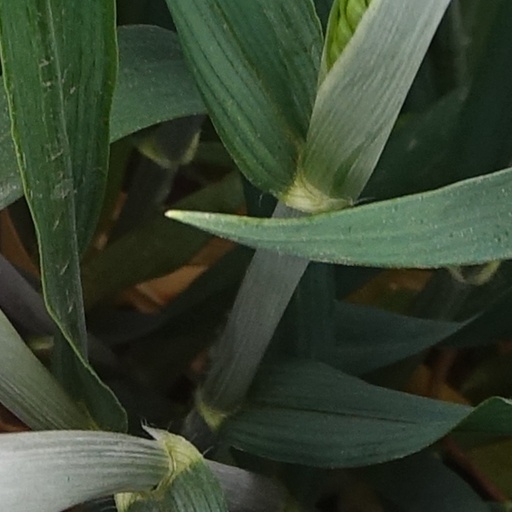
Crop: wheat